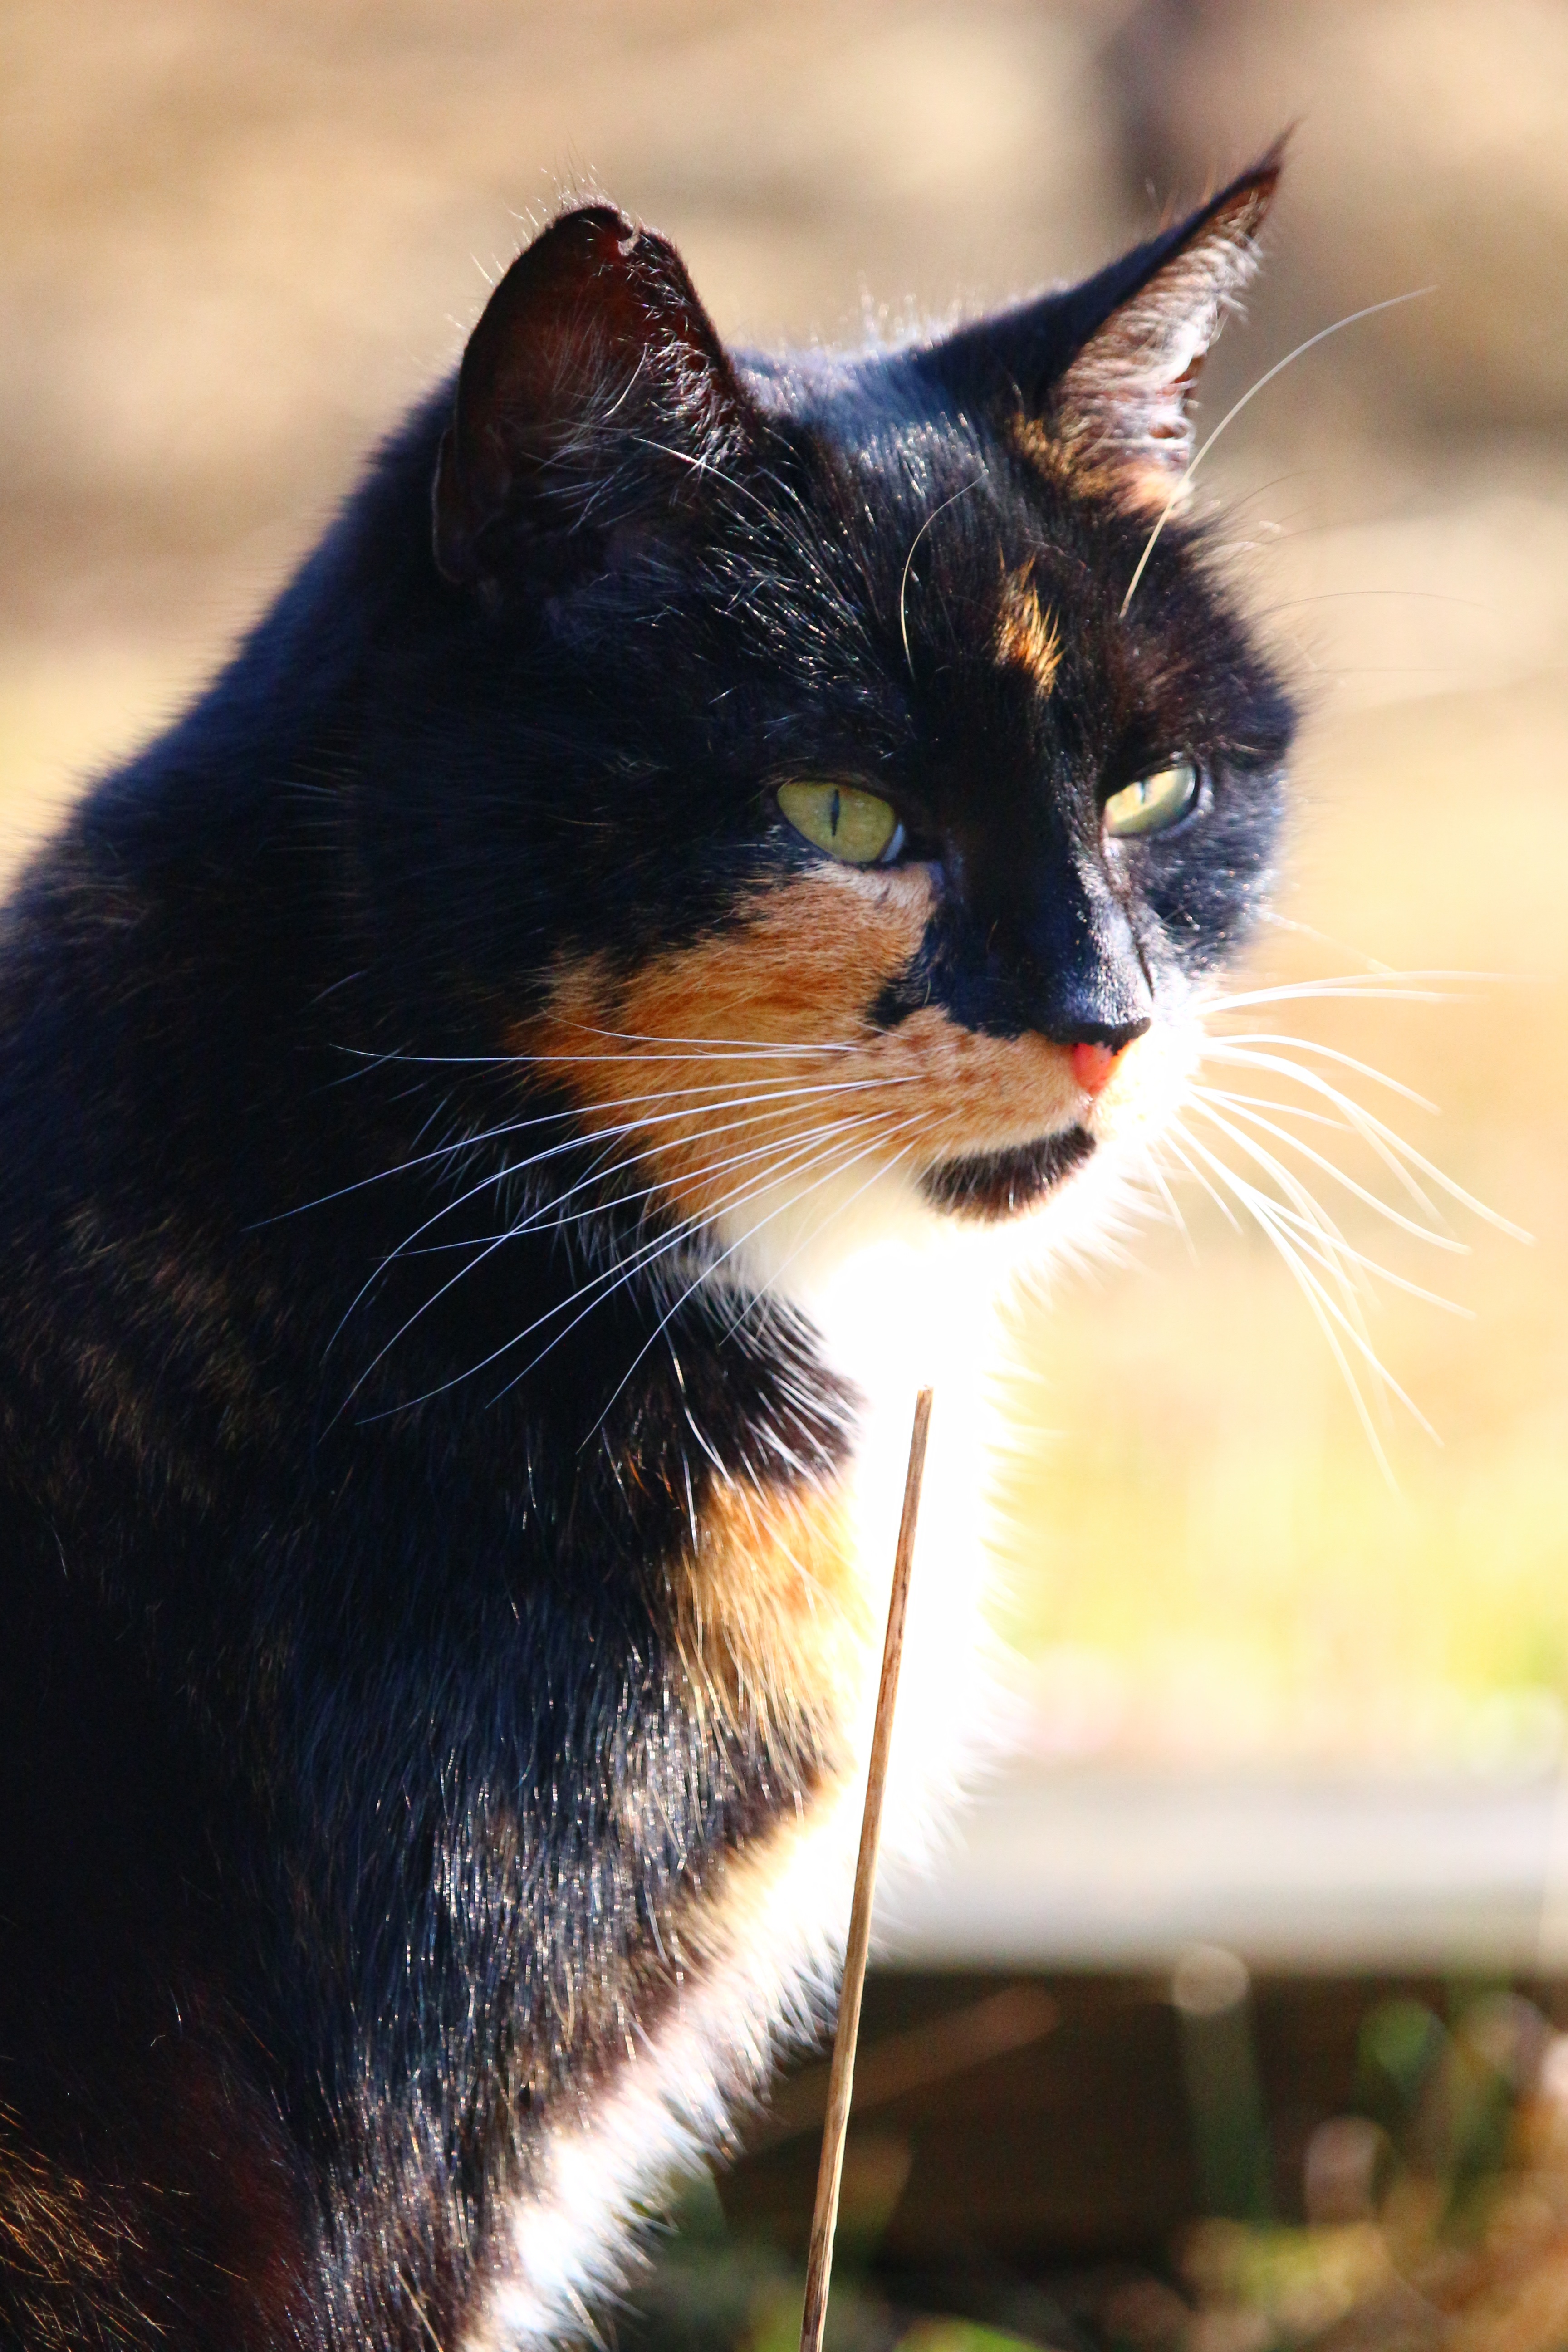
pet, cat, mammal, black cat, black, fauna, close up, nose, whiskers, vertebrate, mieze, cat face, lucky cat, three coloured, small to medium sized cats, cat like mammal